Bagrat III of Georgia

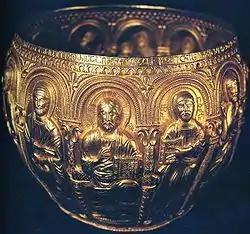
The Bedia Chalice donated by Bagrat to the Bedia Monastery is an important piece of Georgian metal art. c. 999 AD

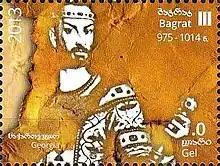
Bagrat III on the 2014 Georgian postage stamp

With the unification of Georgia, King Bagrat III also created the Catholicos-Patriarch of All Georgia, which still exists today. Indeed, before the 1000s, Patriarch John IV bore the title of “Catholicos of Iberia”. A very Christian king, Bagrat III had several churches built, including the Bedia Cathedral, in 999, which he elevated to the rank of chief town of a bishopric and also the religious capital of Abkhazia, thus taking this title from Goudakva this title. Georgia's first monarch was also responsible for Bagrati Cathedral, in his capital of Kutaisi, a remarkable religious building, the construction of which was completed in 1003. The monument was part of UNESCO'S World Heritage from the 18th session in 1994 until 2017, when it was withdrawn because it was "the subject of a major reconstruction project affecting its integrity and authenticity”.